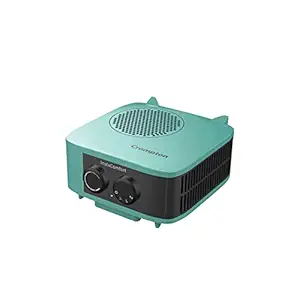
Crompton Insta Comfort Heater 2000 Watts Heat Convector with Adjustable Thermostats
Category: Home&Kitchen
Price: 1959 (list price: 2400)
Rating: 4 (237 ratings)
About this product: Two heat setting|Adjustable Thermostat|Over heat protection|Thermal cut off|Vertical & horizontal mounting